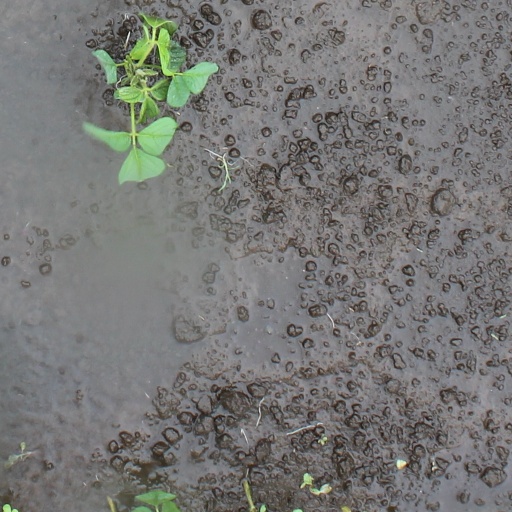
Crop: soybean